List of Google Easter eggs

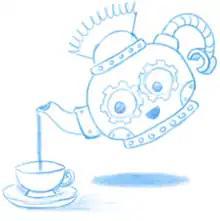
The teapot found at Google's 418 error page

The American technology company Google has added Easter eggs into many of its products and services, such as Google Search, YouTube, and Android since the 2000s. Google avoids adding Easter eggs to popular search pages, as they do not want to negatively impact usability.